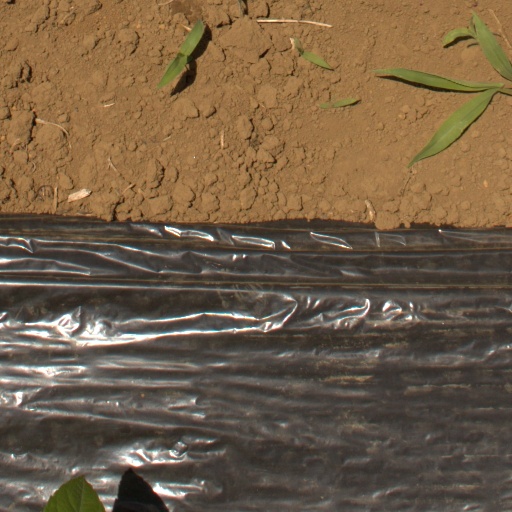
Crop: Jerusalem artichoke